1987 Tour de France, Prologue to Stage 12

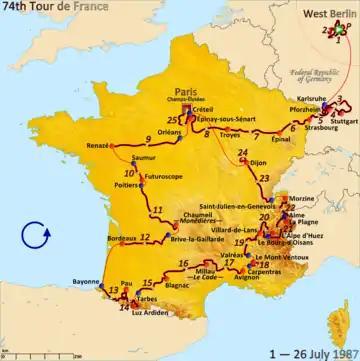
Route of the 1987 Tour de France

The 1987 Tour de France was the 74th edition of Tour de France, one of cycling's Grand Tours. The Tour began in West Berlin with a prologue individual time trial on 1 July and Stage 12 occurred on 12 July with a flat stage to Bordeaux. The race finished on the Champs-Élysées in Paris on 26 July.